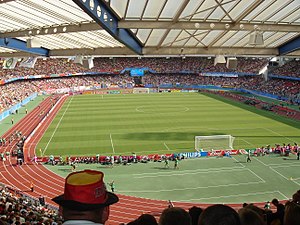
Max-Morlock-Stadion
Stadion Nürnberg
Max-Morlock-Stadion er et fodboldstadion i den tyske by Nürnberg, hvor det er hjemmebane for 1. FC Nürnberg. Stadion hed oprindeligt Frankenstadion, men blev omdøbt i marts 2006 på grund af en sponsoraftale. Stadionet har en kapacitet på 48.000 og var under VM i fodbold 2006 vært for fire gruppekampe samt ottendedelsfinalen Portugal-Holland.